Ritika Singh

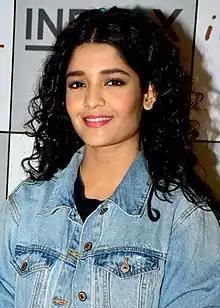
Ritika Singh in 2018

Ritika Mohan Singh is an Indian actress who predominantly works in Tamil films. She played a leading role in Sudha Kongara Prasad's Tamil film "Irudhi Suttru" (also simultaneously shot in Hindi as "Saala Khadoos") alongside R. Madhavan. She received Filmfare Awards three times for the same role in three languages: Tamil ("Irudhi Suttru"), Hindi ("Saala Khadoos") and Telugu ("Guru"). She has won a National Award, one SIIMA award, one Tamil Nadu State Film Award special Prize and three Filmfare Awards.